Montefiore Windmill

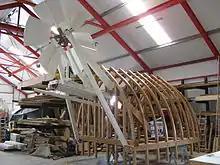
Cap under construction in Sloten

In 2012 the mill was completely restored to full working order using the original 1850s plans (which were located in the British Library) as a guide. The restoration was part of Israel's 60th anniversary celebrations.